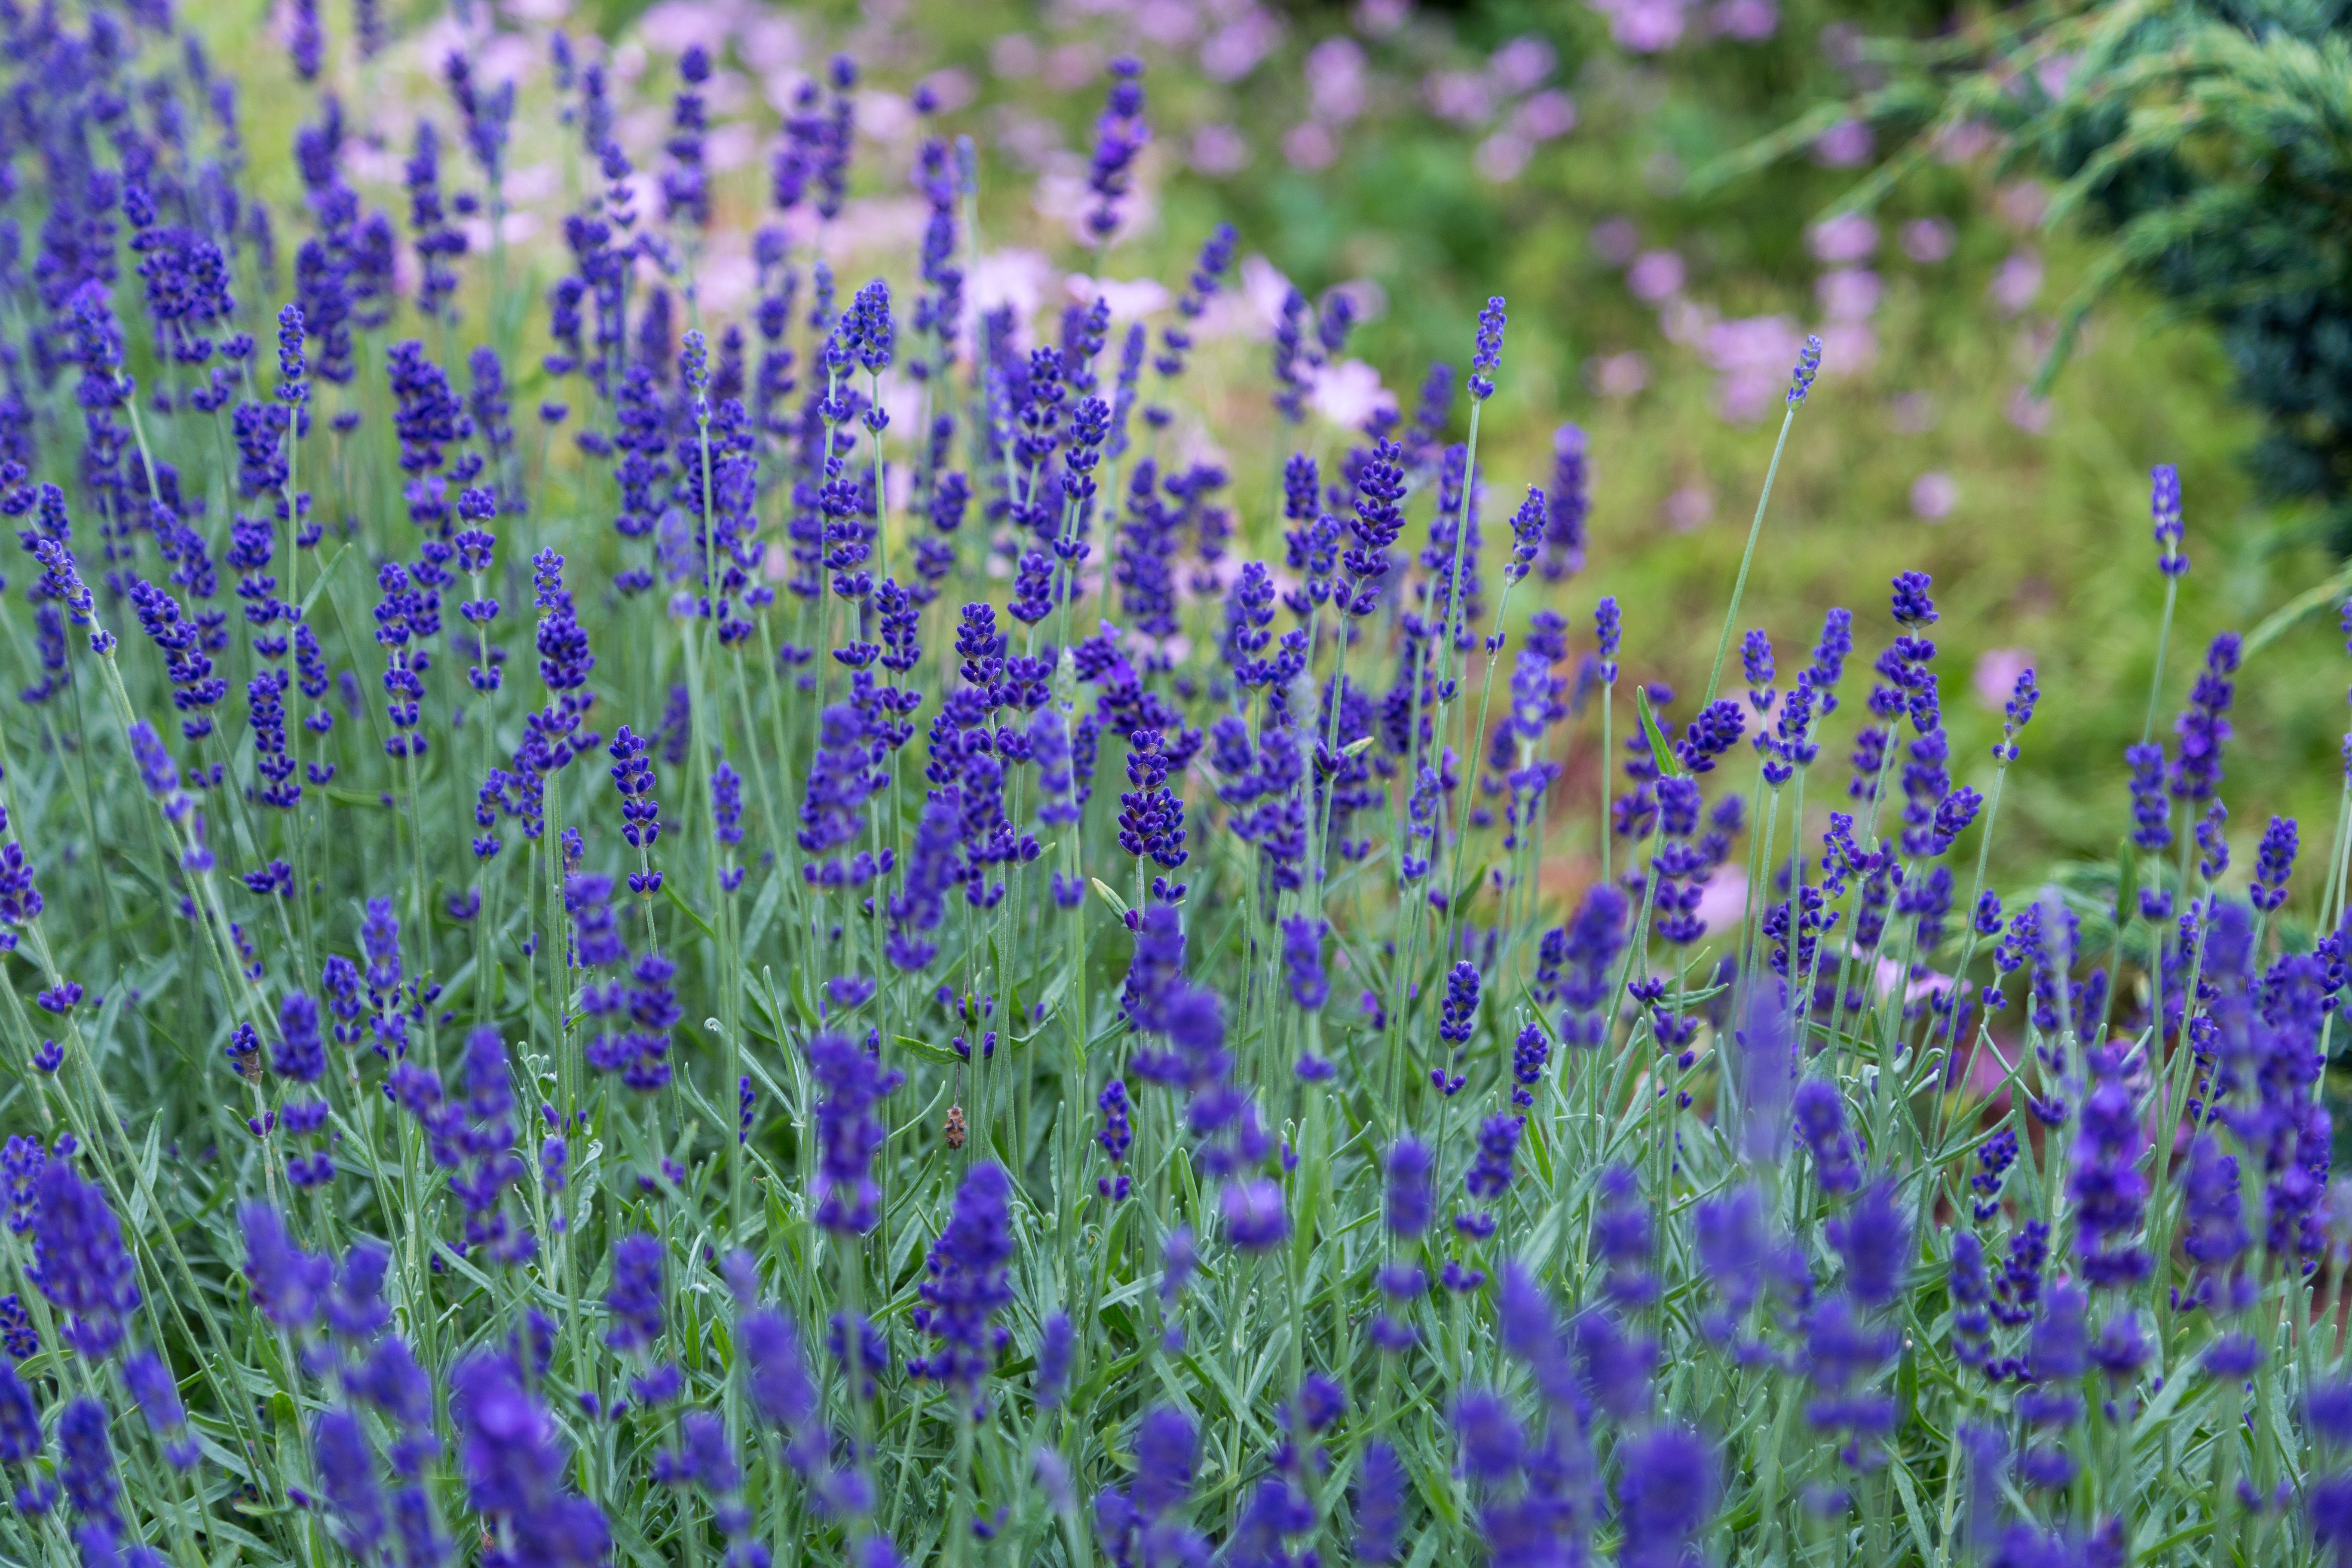
nature, grass, blossom, plant, field, meadow, prairie, flower, bloom, flora, lavender, plants, wildflower, flowers, bluebonnet, lupin, flowering plant, annual plant, land plant, english lavender, french lavender, hyssopus